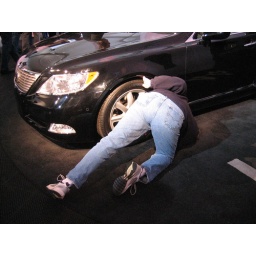
this person was really interested in the car